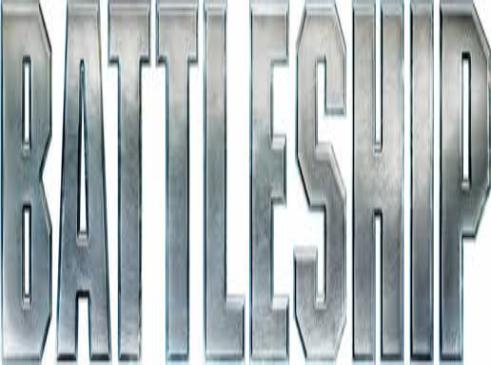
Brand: battleship
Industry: Leisure